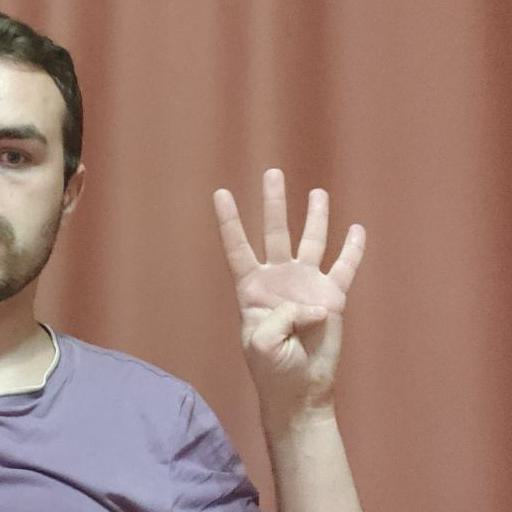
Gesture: four